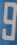
Number: 9